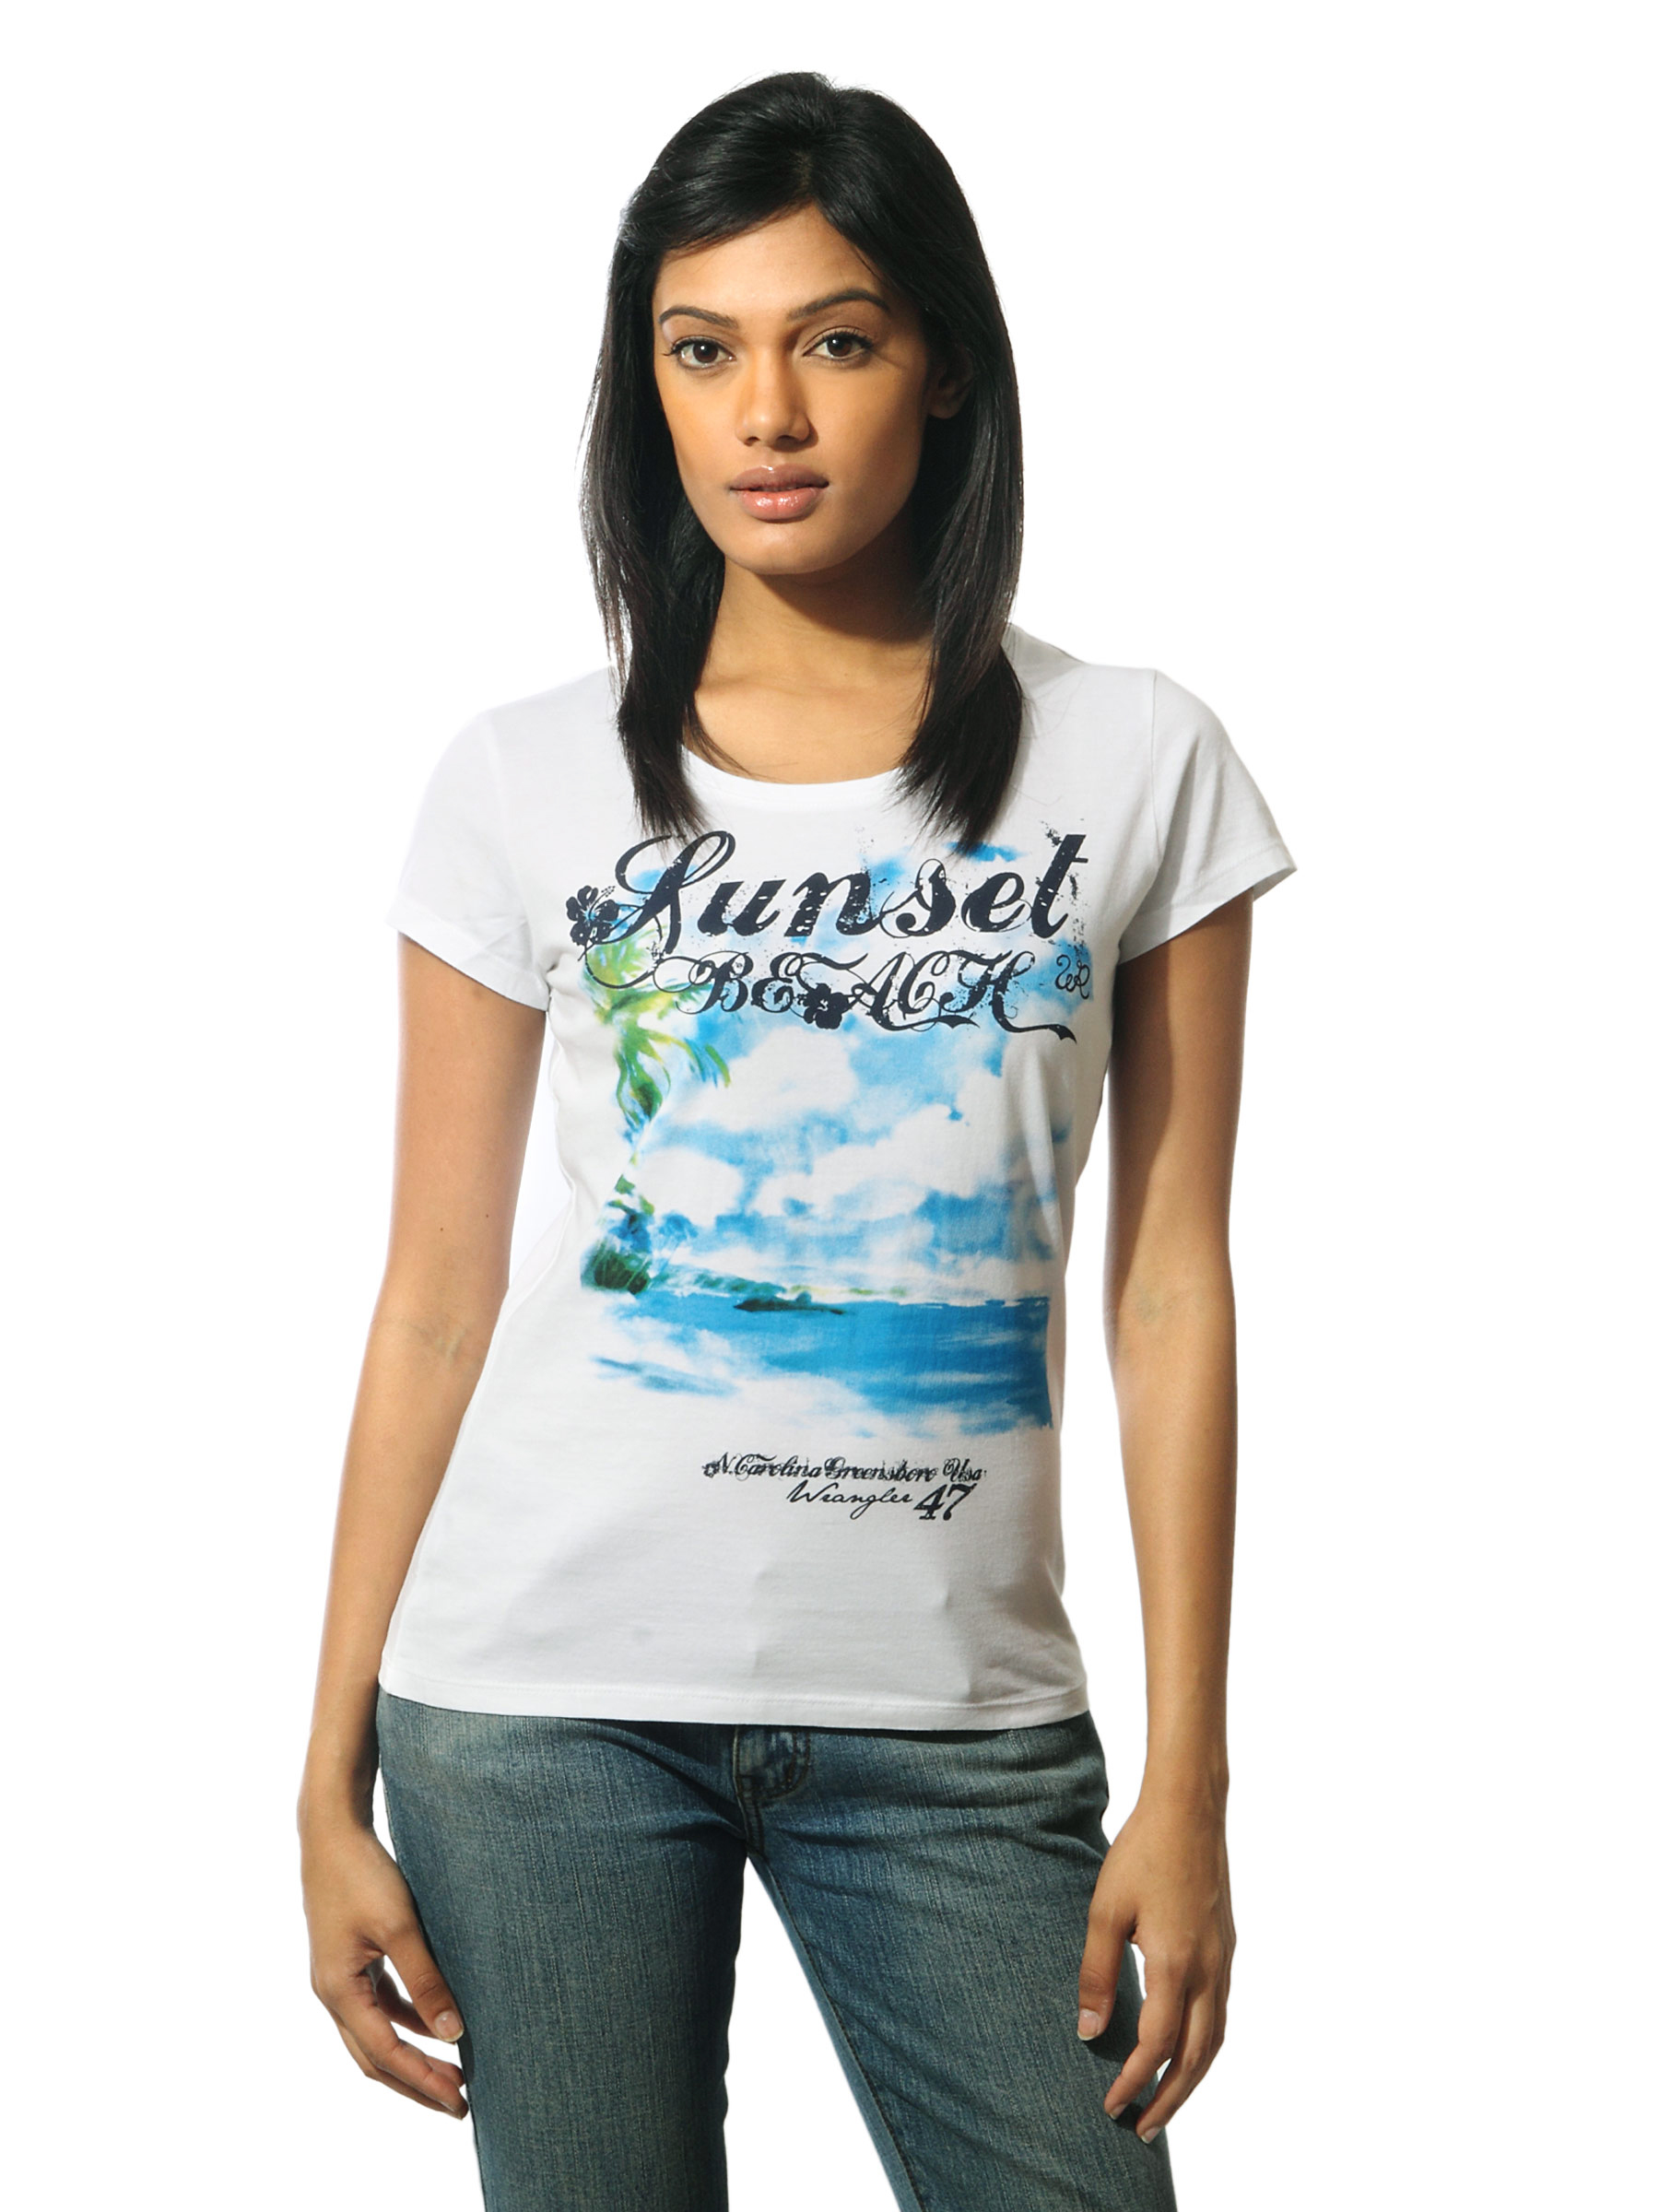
Wrangler Women Sunset Beach White T-shirt
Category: Apparel / Topwear / Tshirts
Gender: Women
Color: White
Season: Summer 2012
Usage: Casual